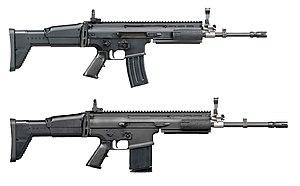
FN SCAR-L 5.56 FN SCAR-H 7.62
Le FN SCAR est un fusil d'assaut de conception belge fabriqué par la FN Herstal.